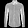
Label: Shirt